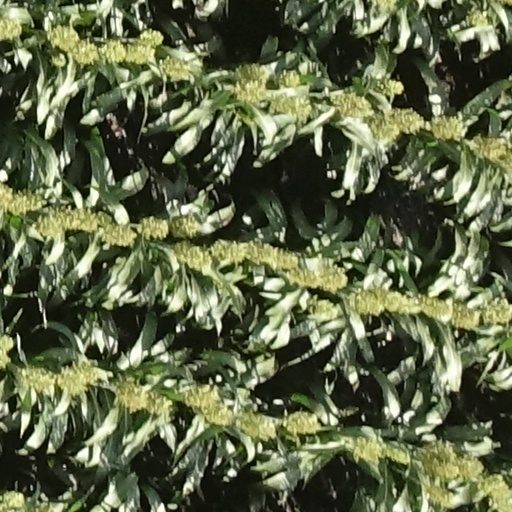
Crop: sorghum